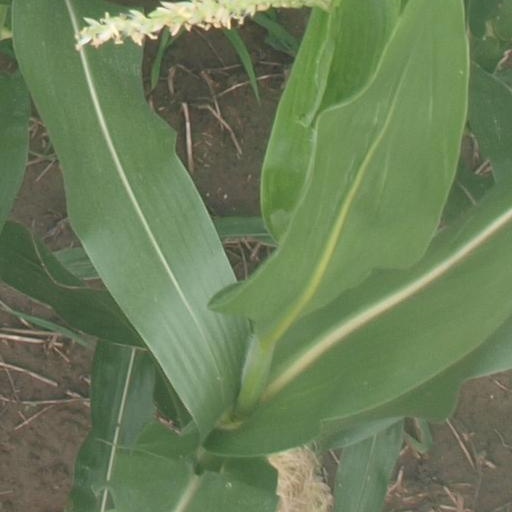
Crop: maize; corn